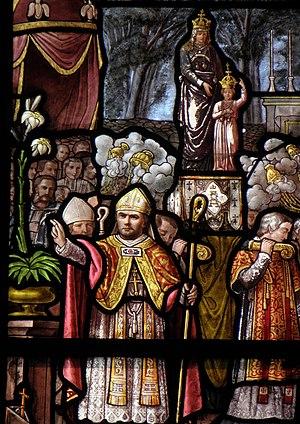
Baie 06 de la basilique Notre-Dame-du-Roncier de Josselin (56). Datation: 1875. Maîtres-verriers: Meuret et Lemoine de Nantes. Description: couronnement de la statue de Sainte-Anne-d'Auray par Mgr Godefroy Brossay-Saint-Marc. Détail: la statue et Mgr Bécel, évêque de Vannes.
Hugues de Saint-François est un carme français, qui compte parmi les premiers historiens de la Réforme de Touraine et du sanctuaire breton de Sainte-Anne d'Auray.